Medan

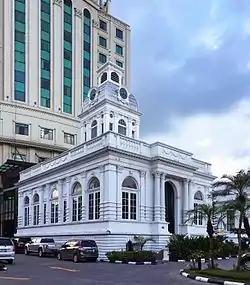
The former Medan City Hall

Medan is located in what was once the Kingdom of Aru, founded by the Karo people and flourishing between the 13th and 16th centuries. A number of archaeological sites survive near Medan, including Kota Rentang, a port settlement in the Hamparan Perak area; Kota Cina, an ancient trading site in Medan Marelan; and Benteng Putri Hijau, a fort ruin in Deli Tua.